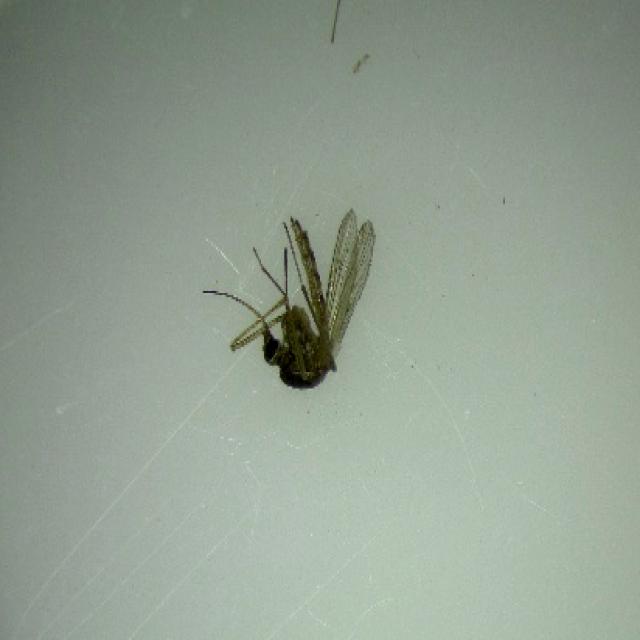
Species: aedes_vexans